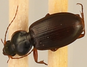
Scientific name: Synuchus impunctatus
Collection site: Bartlett Experimental Forest NEON (BART), plot BART_002